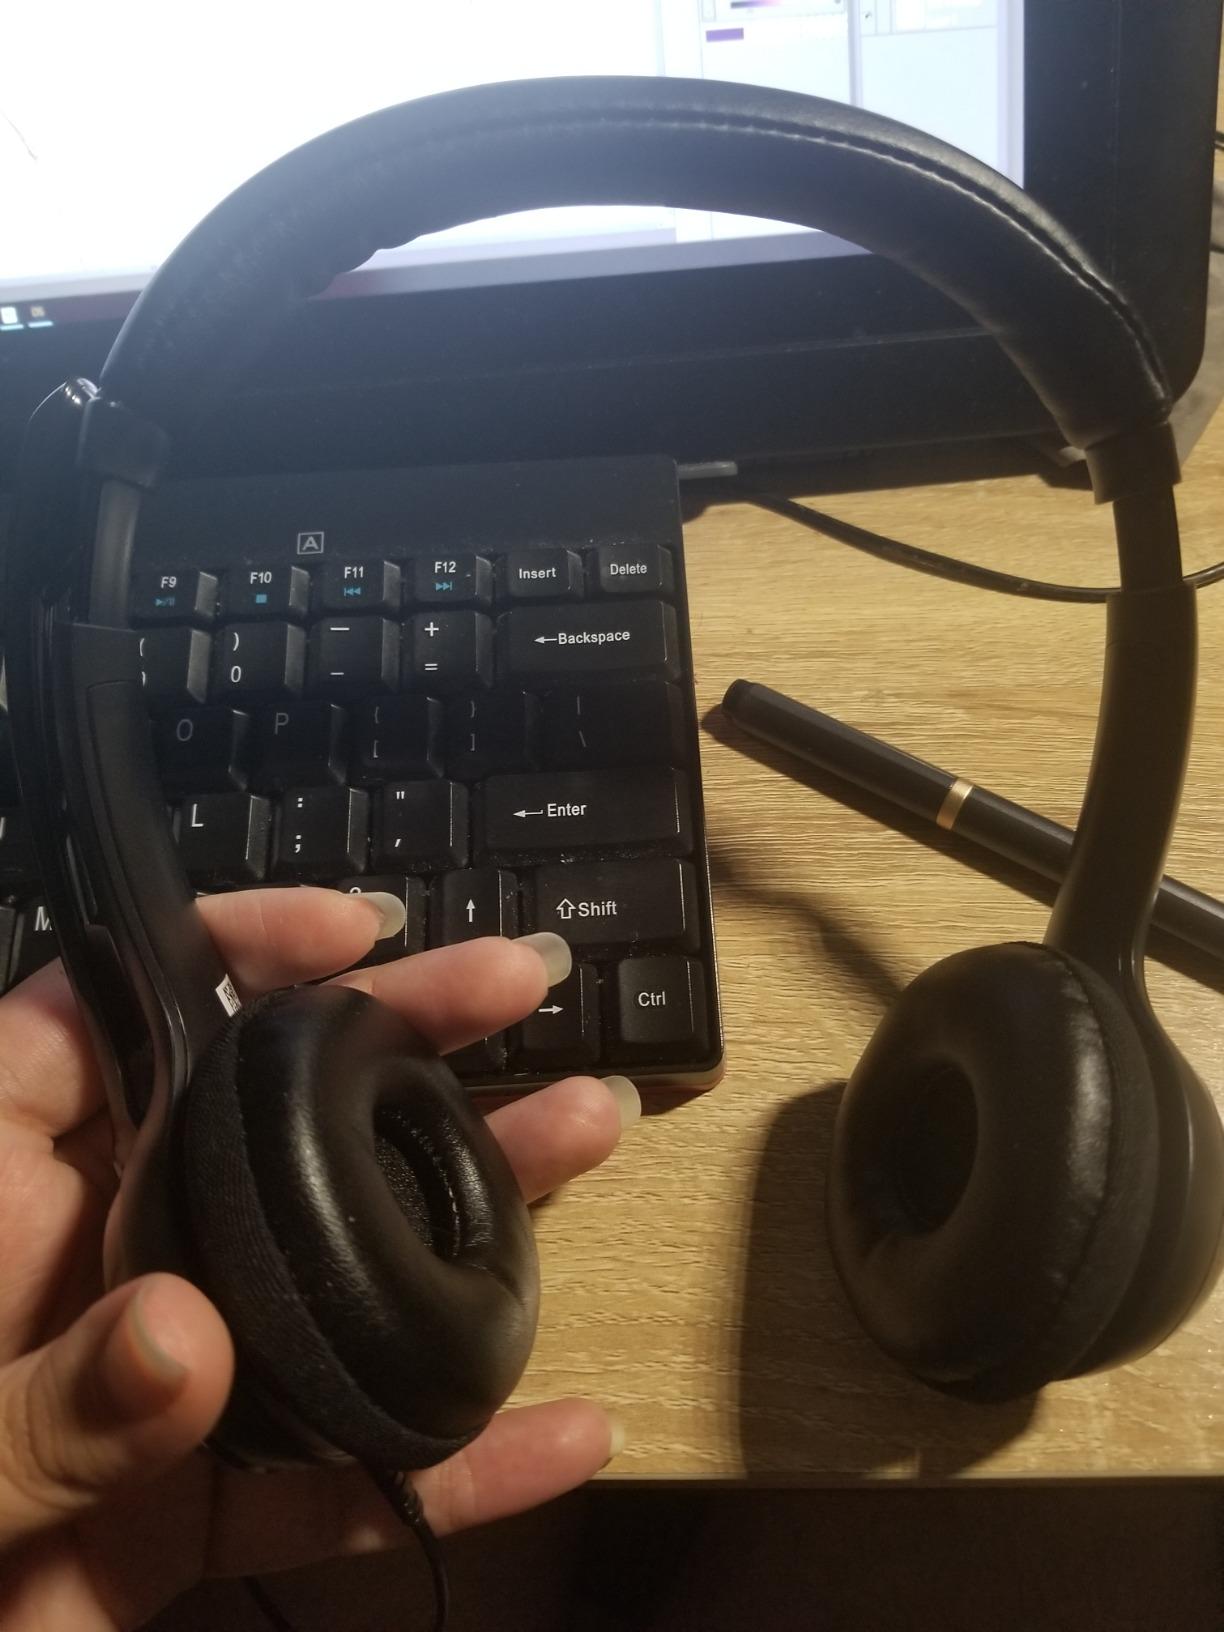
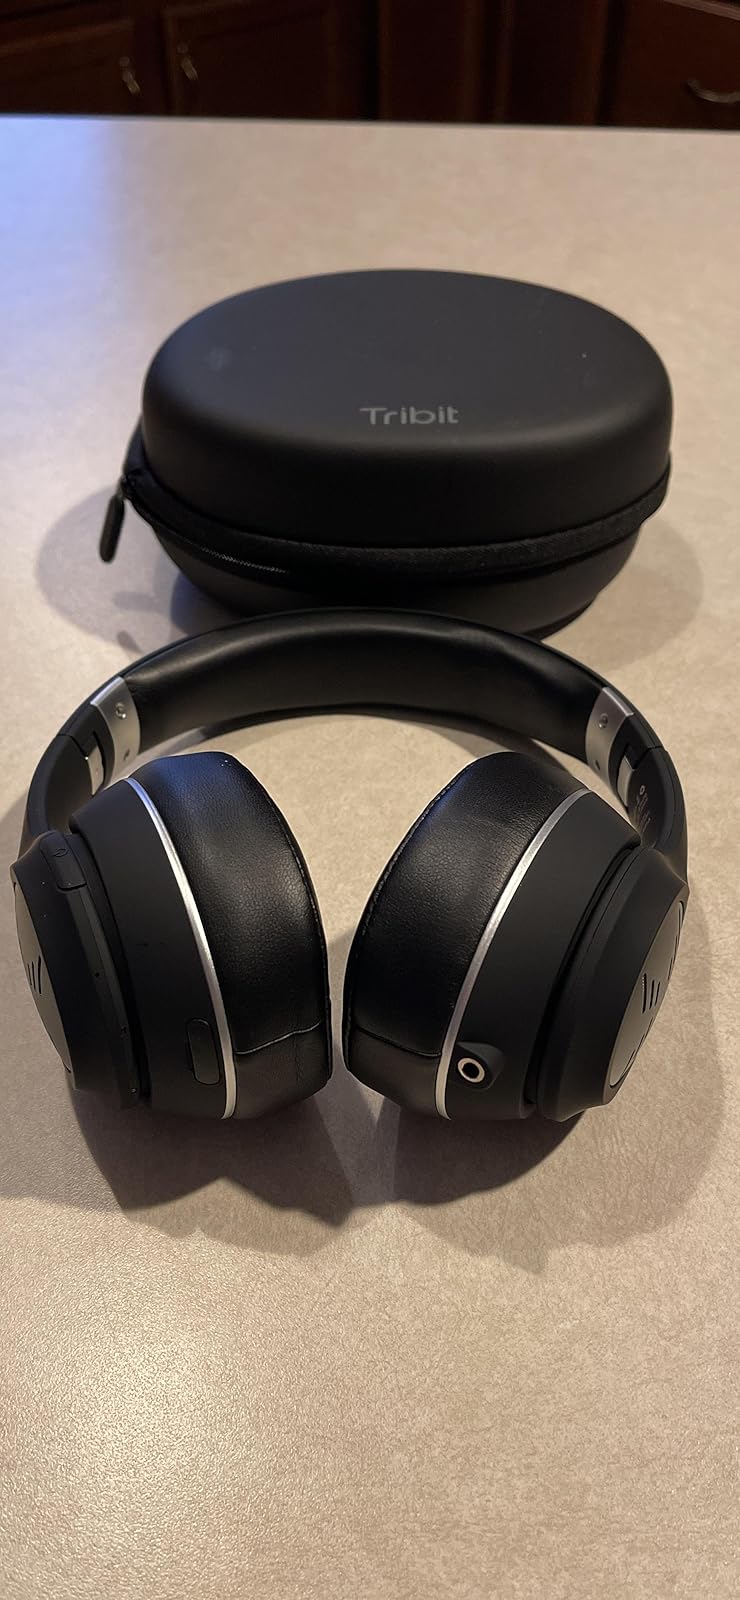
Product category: headphones
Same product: no